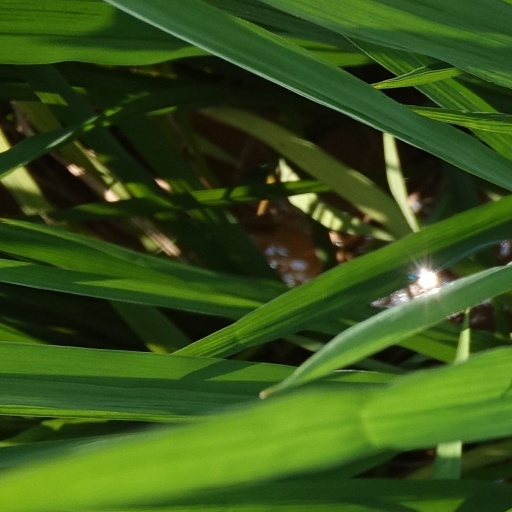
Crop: rice